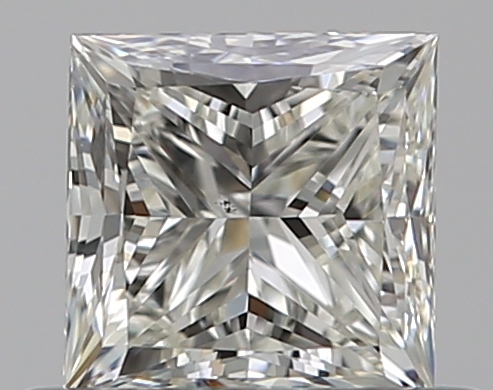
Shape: princess
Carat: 0.5
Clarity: VS2
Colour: I
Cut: EX
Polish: VG
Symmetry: GD
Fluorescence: N
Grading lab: GIA
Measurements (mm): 4.28 x 4.27 x 3.11